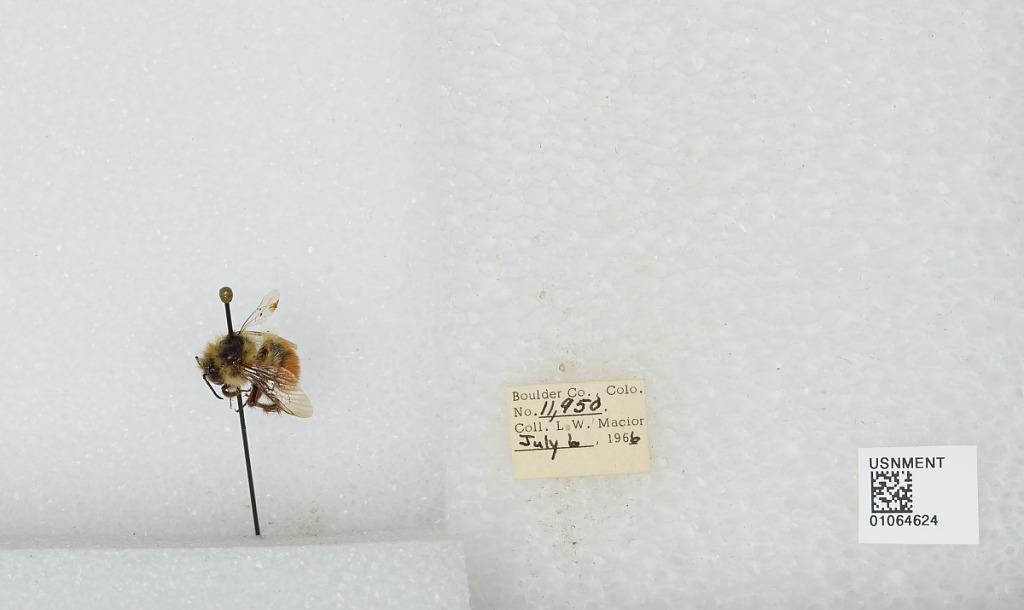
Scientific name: Bombus (Pyrobombus) bifarius Cresson
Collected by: L. Macior
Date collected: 1966-7-6
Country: United States
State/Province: Colorado
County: Boulder
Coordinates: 40.0017, -105.308